Linhai railway station

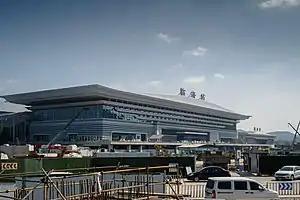
Linhai Railway Station (2021)

Linhai railway station is a railway station on the Ningbo–Taizhou–Wenzhou railway located in Linhai, Taizhou, Zhejiang, China.